Cutting It Short

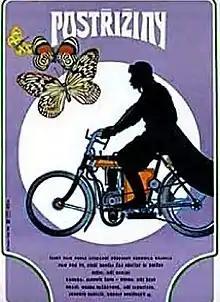

Cutting It Short (also released as Shortcuts) ( - literraly: First haircut) is a 1980 Czechoslovak comedy film directed by Jiří Menzel. It is based on the novel "Postřižiny" by Czech writer Bohumil Hrabal. The story is set in a brewery in a Czech small town.